Roxette

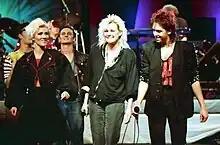
Fredriksson (left), Dahlgren (centre) and Gessle (right) on the "Rock runt riket" tour.

In 1987, Roxette issued "Dance Passion", a remix album of songs from their debut, and embarked on "Rock runt riket" (English: "Rock Around the Kingdom"), a co-headlining tour of Sweden with Eva Dahlgren and Ratata. All three acts collaborated to record "I Want You", which was released as a non-album single in July. Fredriksson released her third solo album "Efter stormen" (English: "After the Storm") in October 1987. It was her most successful solo album to date, peaking at number one on the Swedish Albums Chart and being certified platinum by Swedish Recording Industry Association. It won Best Swedish Album at the 1987 Rockbjörnen awards, where Fredriksson also won the award for Best Swedish Female.